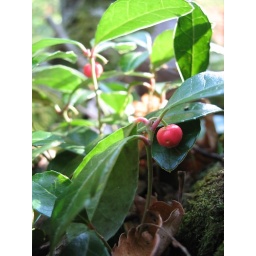
Wintergreen plants nestled among tree trunks along the Staghorn Trail in Lost River State Park, WV.